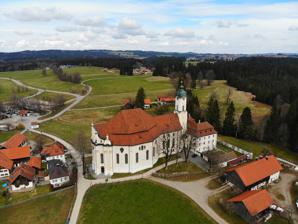
Building: Wieskirche
Country: Germany
Year built: 1754
UNESCO World Heritage Site Pilgrimage Church of Wies UNESCO World Heritage Site Location Steingaden , Weilheim-Schongau district, Bavaria , Germany Criteria Cultural: i, iii Reference 271 Inscription 1983 (7th Session ) Area 0.1 ha Buffer zone 8.4 ha Coordinates 47°40′52″N 10°54′0″E / 47.68111°N 10.90000°E / 47.68111; 10.90000 Location of the Wieskirche Show map of Germany Wieskirche (Bavaria) Show map of Bavaria The Pilgrimage Church of Wies ( German : Wieskirche ) is an oval Rococo church, designed in the late 1740s by brothers J. B. and Dominikus Zimmermann , the latter of whom lived nearby for the last eleven years of his life. It is located in the foothills of the Alps , in the municipality of Steingaden in the Weilheim-Schongau district, Bavaria , Germany . Because of its outstanding rococo architecture, the Wieskirche was added to the UNESCO World Heritage List in 1983. History and description It is said that, in 1738, tears were seen on a dilapidated wooden figure of the Scourged Saviour . The legend of this miracle resulted in a pilgrimage rush to see the sculpture. In 1740, a small chapel was built to house the statue but it was soon realized that the building would be too small for the number of pilgrims it attracted, and so Steingaden Abbey decided to commission a separate shrine. Construction took place between 1745 and 1754, and the interior was decorated with frescoes and with stuccowork in the tradition of the Wessobrunner School . "Everything was done throughout the church to make the supernatural visible. Sculpture and murals combined to unleash the divine in visible form". There is a popular belief that the Bavarian government planned to sell or demolish the rococo masterpiece during the secularization of Bavaria at the beginning of the 19th century, and that only protests from the local farmers saved it from destruction. Available sources, however, document that the responsible state commission clearly advocated the continuation of Wies as a pilgrimage site, even in spite of economic objections from the abbot of Steingaden. Many who have prayed in front of the statue of Jesus on the altar have claimed that people have been miraculously cured of their diseases, which has made this church even more of a pilgrimage site. The church underwent extensive restoration between 1985 and 1991. The Wieskirche has an oval plan, with a semi-circular narthex . Inside, twin columns in front of the walls support the elaborate cornice , with elaborate stucco decorations (painted by J. B. Zimmerman) and a long, deep choir . The ceilings are painted in a trompe-l'œil style, appearing to open up to an iridescent sky. The rococo interior of the church is famous for its frothy trompe-l'oeil plafond. See also History of early modern period domes Notes ^ a b c d "Pilgrimage Church of Wies" . UNESCO World Heritage Centre . United Nations Educational, Scientific, and Cultural Organization . ^ White, James F. (2003), Roman Catholic Worship: Trent to Today , Collegeville, Minn.: Liturgical Press, p. 50, ISBN 0-8146-6194-7 ^ Stutzer, Dietmar; Fink, Alois (1982), Die irdische und die himmlische Wies , Rosenheim: Rosenheimer Verlag, pp. 99– 100, ISBN 3-475-52355-8 External links Wikimedia Commons has media related to Wieskirche . Wieskirche: home page Pilgrimage Church of Wies UNESCO Official Website v t e World Heritage Sites in Germany For official site names, see each article or the List of World Heritage Sites in Germany . Northern ADGB Trade Union School Berlin Modernism Housing Estates Bremen Town Hall and Roland on the Marketplace Fagus Factory in Alfeld Hedeby and the Danevirke Archaeological Border Complex St. Mary's Cathedral and St. Michael's Church at Hildesheim Museumsinsel (Museum Island), Berlin Hanseatic City of Lübeck Palaces and Parks of Potsdam and Berlin Mines of Rammelsberg , Historic Town of Goslar and Upper Harz Water Management System Speicherstadt and Kontorhaus District with Chilehaus in Hamburg Historic Centres of Stralsund and Wismar Central Bauhaus and its Sites in Weimar, Dessau and Bernau Dessau-Wörlitz Garden Realm Dresden Elbe Valley (delisted in 2009) Erzgebirge/Krušnohoří Mining Region 1 Luther Memorials in Eisleben and Wittenberg Muskauer Park / Park Mużakowski 2 Naumburg Cathedral Collegiate Church, Castle, and Old Town of Quedlinburg Wartburg Castle Classical Weimar Western Aachen Cathedral Castles of Augustusburg and Falkenlust at Brühl Bergpark Wilhelmshöhe Cologne Cathedral Carolingian Westwork and Civitas Corvey Lower Germanic Limes 6 Upper Middle Rhine Valley Roman Monuments , Cathedral of St. Peter and Church of Our Lady in Trier Speyer Cathedral ShUM cities of Speyer , Worms and Mainz Great Spa Towns of Europe 8 Völklingen Ironworks Zollverein Coal Mine Industrial Complex in Essen Southern Abbey and Altenmünster of Lorsch The Architectural Work of Le Corbusier Augsburg Water Management System Town of Bamberg Caves and Ice Age Art in the Swabian Jura Mathildenhöhe Darmstadt Frontiers of the Roman Empire in Bavaria 7 Frontiers of the Roman Empire : 3 Upper Germanic & Rhaetian Limes Maulbronn Monastery Complex Margravial Opera House Monastic Island of Reichenau Old Town of Regensburg with Stadtamhof Pilgrimage Church of Wies Prehistoric pile dwellings around the Alps 4 Würzburg Residence with the Court Gardens and Residence Square Natural Messel Pit Fossil Site Ancient Beech Forests 5 Wadden Sea 6 1 Shared with the Czech Republic 2 Shared with Poland 3 Shared with the United Kingdom 4 Shared with Austria , France , Italy , Slovenia and Switzerland 5 Shared with Albania , Austria , Belgium , Bosnia and Herzegovina , Bulgaria , Croatia , Czech Republic , France , Italy , North Macedonia , Poland , Romania , Slovakia , Slovenia , Spain , Switzerland and Ukraine 6 Shared with the Netherlands and Denmark 7 Shared with Austria and Slovakia 8 Shared with France , Austria , Belgium , Czechia , Italy , UK Authority control databases International VIAF National Germany United States Israel Geographic MusicBrainz place Other Bildindex